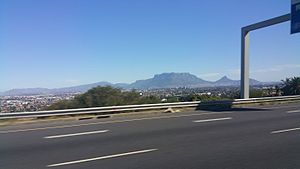
Taffelbjerg
Taffelbjerget
Et taffelbjerg eller en mesa er et fritliggende bjerg med en flad top. Siderne er oftest relativt stejle. Formationen ligner med lidt god vilje et bord. Et stort taffelbjerg kaldes et plateau.